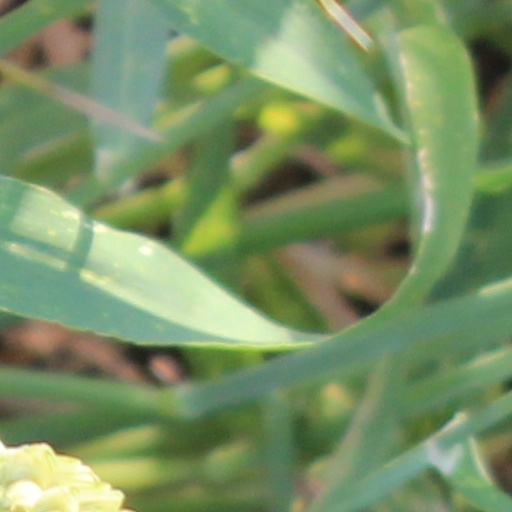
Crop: wheat